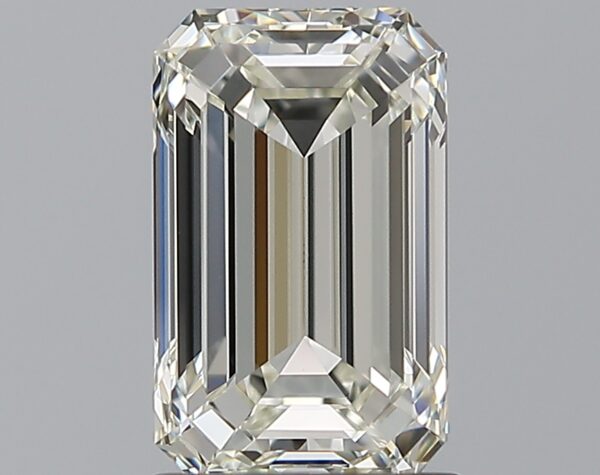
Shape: emerald
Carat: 1.51
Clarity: VVS1
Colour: J
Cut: EX
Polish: EX
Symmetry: EX
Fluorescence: N
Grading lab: GIA
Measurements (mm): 8.25 x 5.09 x 3.5